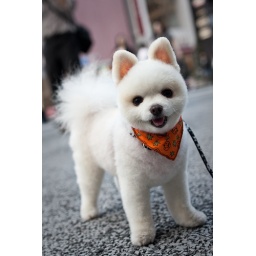
the puppy we've met walking in Ginza